Dallas–Fort Worth metroplex

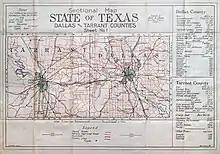
1915 map of Dallas and Tarrant Counties

The United States Census Bureau determined the Metroplex encompasses of total area; is land, and is covered by water. The conurbated metropolitan area is larger in area than the U.S. states of Rhode Island and Connecticut combined, and larger than New Jersey. If the metropolitan area were a sovereign state, it would rank the 162nd largest state by total area after Lebanon. The U.S. Office of Management and Budget combines the Dallas–Fort Worth metroplex with the Sherman–Denison metropolitan area and seven micropolitan statistical areas to form the Dallas–Fort Worth TX–OK combined statistical area.